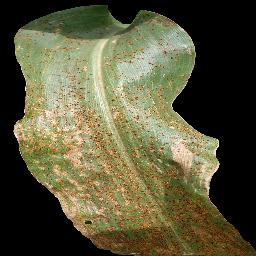
Label: Corn___Common_rust